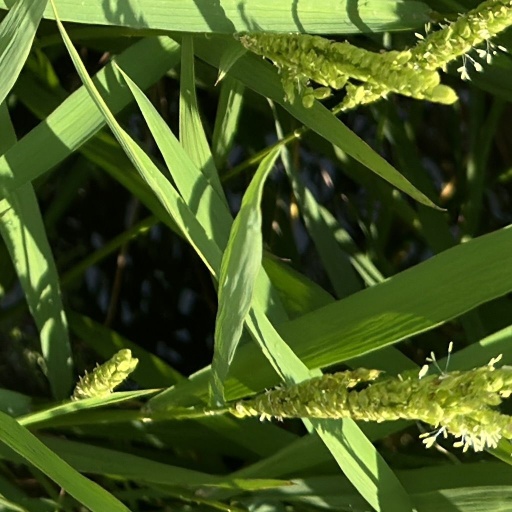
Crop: rice